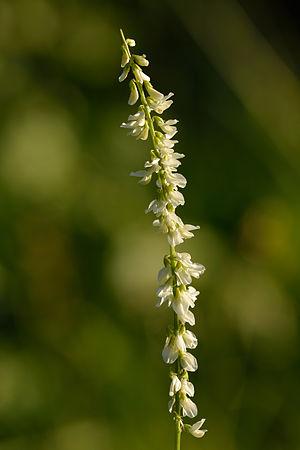
Le Site de Grand Intérêt Biologique des Viviers, plus connu sous le nom de Terril des Viviers est un ancien site de charbonnage s'étendant à l'est de Gilly, section de la ville de Charleroi.